Alec Guinness

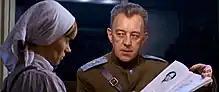
Guinness with Rita Tushingham in "Doctor Zhivago" (1965)

Guinness won particular praise for his collaborations with director David Lean, which today represent his most critically acclaimed work. After appearing in Lean's "Great Expectations" and "Oliver Twist", he was given a starring role opposite William Holden in "The Bridge on the River Kwai". For his performance as Colonel Nicholson, the unyielding British POW commanding officer, Guinness won both the Academy Award for Best Actor and BAFTA Award for Best Actor.